Tu Recuerdo (Ricky Martin song)

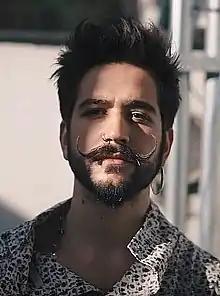
Camilo ("pictured") covered "Tu Recuerdo" on the second season's finale of "El Factor X".

Martin's acoustic performance of "Tu Recuerdo" on "MTV Unplugged" was uploaded on the singer's YouTube channel on October 3, 2009, and has received over 120 million views, as of September 2021. The song was included on the set lists for Martin's the Black and White Tour, the Música + Alma + Sexo World Tour, the Live in Mexico tour, the One World Tour, the Movimiento Tour, and the Enrique Iglesias and Ricky Martin Live in Concert tour. Martin performed a medley of "Tu Recuerdo" and "Pégate" at the 7th Annual Latin Grammy Awards on November 2, 2006. He sang the former on a stage designed as a city with falling snow. He performed "Tu Recuerdo" along with his other hits during the 48th, 55th, and 61st editions of the Viña del Mar International Song Festival in 2007, 2014, and 2020, respectively. Also, Torres performed the track along with his other hits during the 55th Viña del Mar International Song Festival on February 28, 2014.